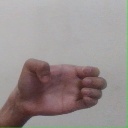
अक्षर: ख